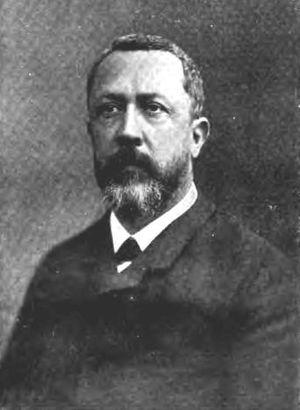
Frédéric Sauton, né le 6 décembre 1844 à Paris et mort le 29 juillet 1910, était un architecte, conseiller municipal et sénateur français.
La rue Frédéric-Sauton est une voie située dans le quartier de la Sorbonne du 5ᵉ arrondissement de Paris.